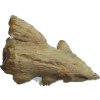
Label: ginger